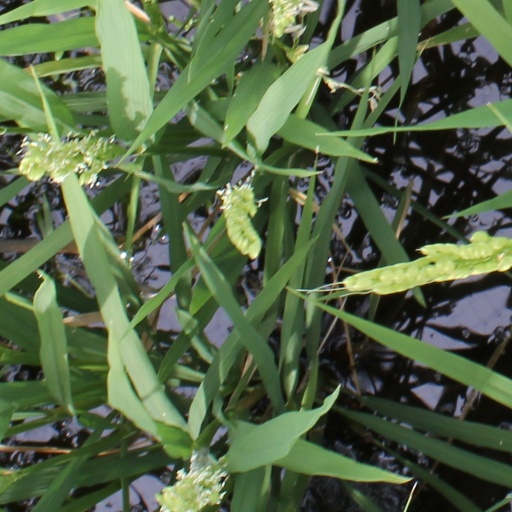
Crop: rice